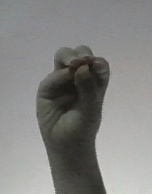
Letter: ha